Troy High School (California)

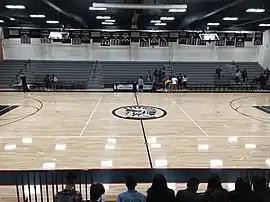
Inside the school's North Gym.

Sports Illustrated ranked the team the #4 program in the country for 2006, and the Los Angeles Times ranked Troy the #5 program in all of Southern California for the second year in a row.